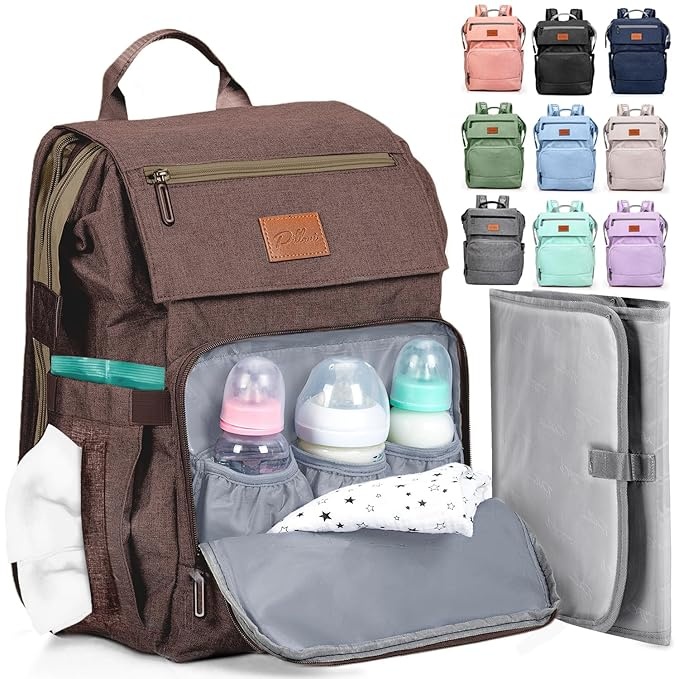
PILLANI Baby Diaper Bag Backpack - Large Bag for Boys & Girls, Waterproof Diaper Backpack - Travel Diaper Bags w/Changing Pad, Baby Registry Search & Shower Gifts - Essentials Must Haves Newborn Stuff
About This 【Versatile Diaper Bag for Your Baby Registry Search】Enjoy outdoor convenience like never before! This diaper bag backpack has a 4-in-1 multifunction design, making it an ideal baby essential for parents with kids. It's the best diaper backpack as it's spacious enough to carry most of your baby items and newborn essentials must haves, while still looking compact & organized. It's the ideal travel diaper bag for long trips with 2 built-in stroller straps and one of the best baby shower gifts! 【Superior Quality & Structure】Built for years of use, our convertible XL diaper bag backpack is made of durable & waterproof 300D Oxford fabric that makes it ideal even during the wet season. Thanks to its unique, high-quality design, our diaper backpack allows you to have a bigger & more flexible storage for your baby essentials. It's lightweight at less than 3 lbs w/ extra reinforced seams & deform and tear-resistant design that makes this Pillani diaper bag backpack & baby bag long-lasting. 【Exceptional Design】Organize all baby stuff & access it at an arm's reach! Featuring 16 function pockets, you'll definitely have room for all baby essentials—perfect for your hospital bag too! The front is designed w/ a large flap zipper pocket & a key loop where you can attach house and car keys—with no need to access the main compartment. It has 3 insulated pockets that can hold most baby bottle brands, while the elastic side pockets are also suitable for water bottles, wipes, tissues & more! 【Comfortable & Travel-Friendly Baby Travel Gear】Designed with thick padding and adjustable straps, our big maternity multi-function bag offers the ultimate comfort, easy organization, and room for all the needed mom and newborn essentials. With its compact structure yet huge-capacity space, you won't have to "squeeze in" anything from your diaper bag essentials. The baby bag roomy compartment measures 17" x 12" x 9". 【Baby Shower Gifts Idea】Whether you're a new mom, nursing your child toddler or a parent of twins, get this Pillani diaper backpack as your go-to cute and stylish baby bag when traveling with the family. It makes for a great mom & baby gifts, registry for baby, and gender neutral baby items and baby shower gifts for new parents! Click 'Add to Cart' now and don't miss out on our trendy and modern products for your baby essentials!
Brand: Pillani
Category: Baby & Toddler > Diapering > Diaper Kits > Diaper Bag Kits